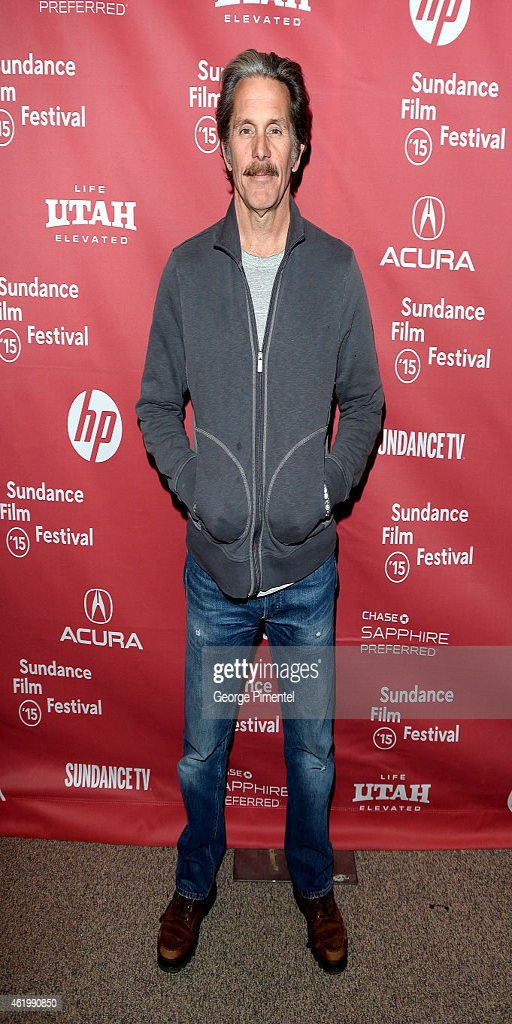
actor attends premiere during festival .